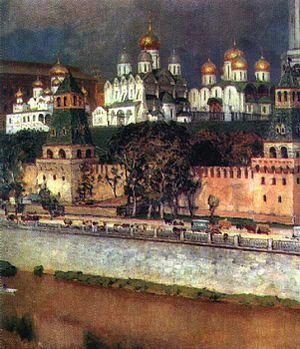
Apollinaire Mikhaïlovitch Vasnetsov est un peintre et critique d'art russe spécialisé dans la peinture historique. Il est le frère de Viktor Vasnetsov, autre peintre russe renommé.